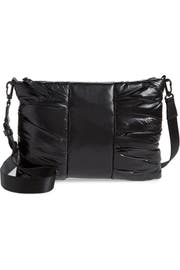
the perfect accessory for your cold weather look this puffer style crossbody is designed with a spacious interior ideal for keeping essential close